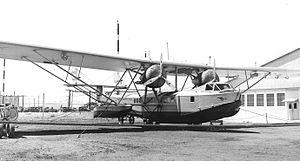
Le Consolidated Commodore était un hydravion américain. Conçu par la Consolidated Aircraft Corporation dans les années 1930, il fut utilisé pour le transport de passagers, principalement dans les Caraïbes, et employé par des compagnies aériennes telles que la Pan American Airways.